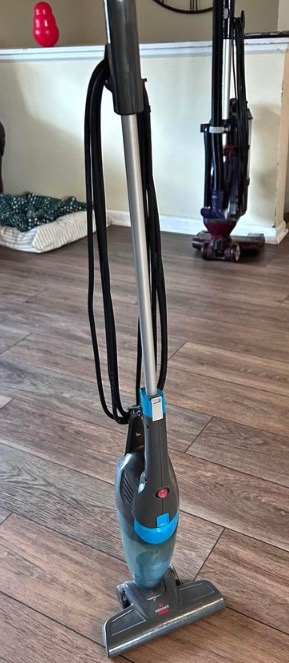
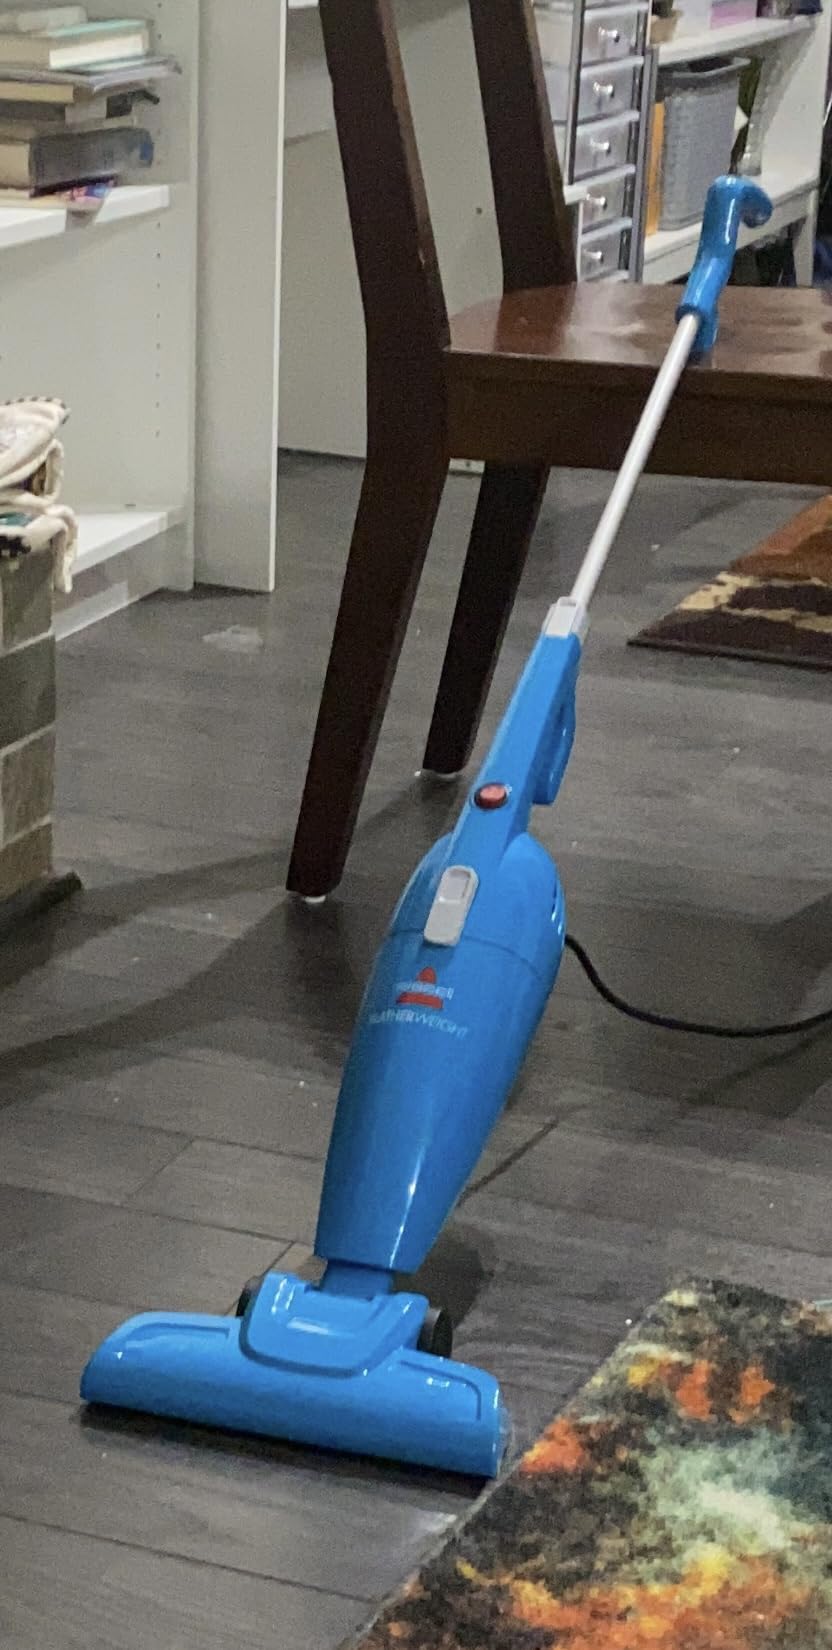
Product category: items_vacuum
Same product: no